Hanes Australasia

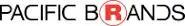
Pacific Brands logo

Pacific Brands was formed as a division of the Australian company Pacific Dunlop in 1985. In 2001, Pacific Dunlop sold the division to CVC Asia Pacific and Catalyst Investment Managers, who in 2004 floated the company on the Australian Stock Exchange. The company's stock forms part of the ASX 200 index.